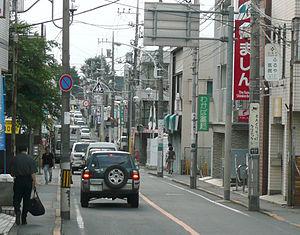
Tokyo [to.kjo], anciennement Edo, officiellement Métropole de Tokyo, est de facto la capitale actuelle du Japon. Elle est la plus peuplée des préfectures du Japon, avec plus de 13 831 421 habitants intra-muros en 2018 et 42 794 714 dans l'agglomération, et forme l'aire urbaine la plus peuplée au monde. Située sur la côte est de l'île principale de l'archipel japonais, Honshū, Tokyo est l'une des quarante-sept préfectures du Japon. Principal centre politique de l'archipel depuis le XVIIᵉ siècle, la ville accueille la plupart des institutions du pays : la résidence principale de l'empereur du Japon, du Premier ministre, le siège de la Diète, du Cabinet, les ministères qui le constituent ainsi que toutes les ambassades étrangères.